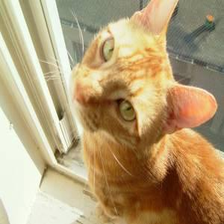
Species: cat
Breed: Bengal